Foo Fighters

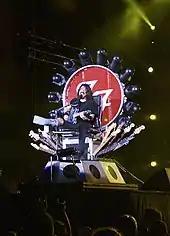
Grohl performing at Fenway Park in 2015 on a custom-built throne while recuperating from a broken leg

In August 2010, the band began recording their seventh studio album with producer Butch Vig, who had previously produced the two new tracks for the band's "Greatest Hits" album. The album was recorded in Dave Grohl's garage using only analog equipment. The album won five Grammys and was nominated for six. The recording was analog to tape and used no computers, not even to mix or master. Vig said in an interview with MTV that the album was entirely analog until post-mastering. Pat Smear was present in many photos posted by Grohl on Twitter, and a press release in December confirmed Smear played on every track on the album and was considered an official member of the band once again.